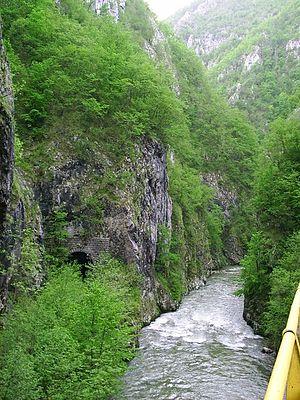
La Prača est une rivière de Bosnie-Herzégovine. Elle mesure 61 km. Elle est un affluent gauche de la Drina, donc un sous-affuent du Danube par la Save. La Prača fait partie du bassin versant de la mer Noire.